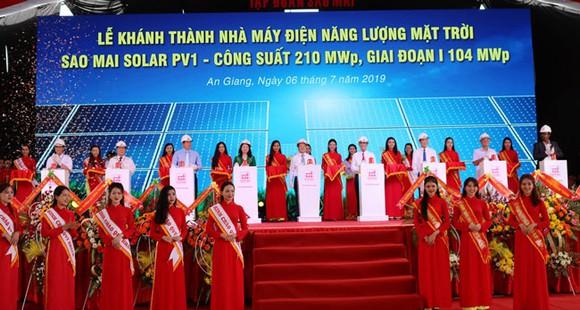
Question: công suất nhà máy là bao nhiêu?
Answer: công suất nhà máy là 210 mwp